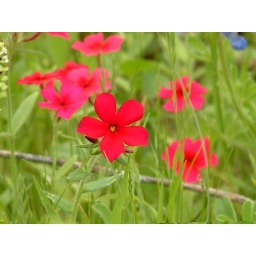
red flowers in the green grass of Texas.